Trenton, New Jersey

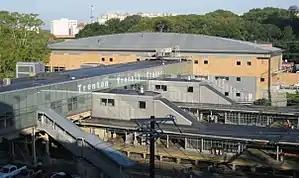
The Trenton Transit Center, which serves Amtrak, NJ Transit, and SEPTA

According to the Köppen climate classification, Trenton lies in the northern range of the humid subtropical ("Cfa") zone, and precipitation fairly evenly distributed through the year. The "Cfa" climate is the result of adiabatic warming of the Appalachians, low altitude and proximity to the coast without being on the immediate edge for moderate temperatures.